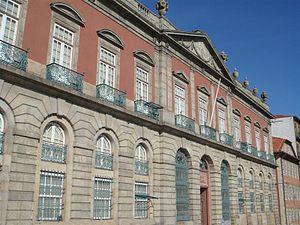
Le Musée national Soares dos Reis, en portugais Museu Nacional de Soares dos Reis, situé dans le Carrancas Palace, est un musée public de la ville de Porto, au Portugal. Fondé en 1833, c'est le premier musée d'art national à exposer l'art portugais, dont une importante production du sculpteur António Soares dos Reis qui a donné son nom au musée. On y trouve une des plus importantes collections d'art portugais au monde.
Joaquim da Costa Lima Sampaio était un architecte portugais qui a été architecte de la ville de Porto.